Texas Governor's Mansion

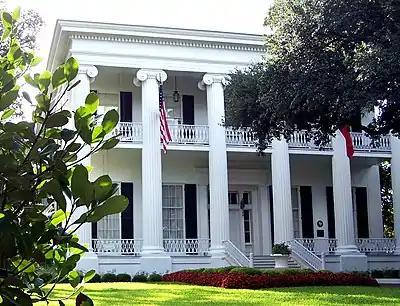
The Texas Governor's Mansion in 2006.

The Texas Governor's Mansion is a historic home for the governor of Texas in downtown Austin, Texas. Designed by prominent architect Abner Cook, it was built in 1854 and has been the home of every governor since 1856. Governor Greg Abbott and First Lady Cecilia Phalen Abbott are the current residents.